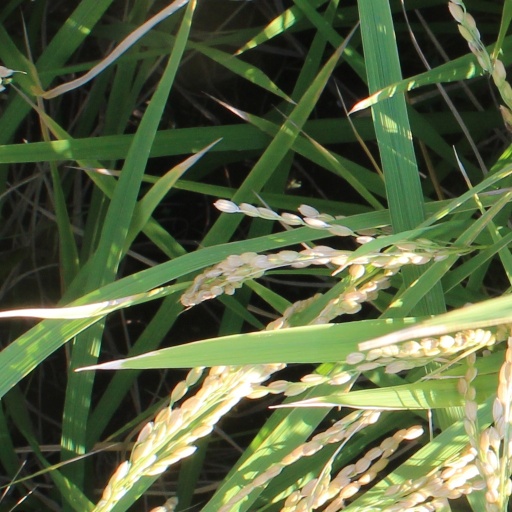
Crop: rice